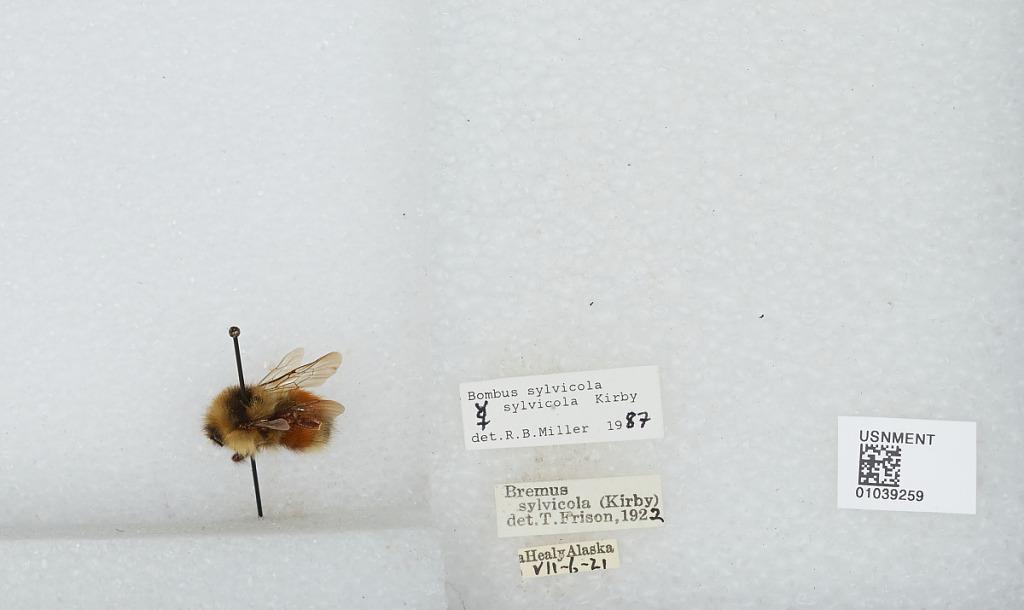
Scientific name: Bombus (Pyrobombus) sylvicola Kirby
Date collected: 1921-7-6
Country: United States
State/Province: Alaska
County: Denali
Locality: Healy
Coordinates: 63.9708, -149.127